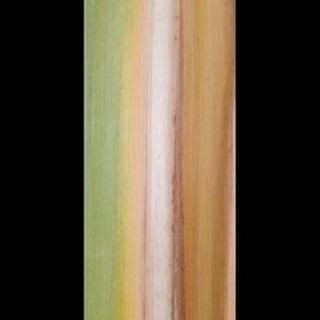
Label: sugarcane_yellow_leaf_disease